Yakuza 0

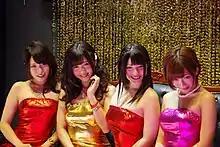
The top four most-voted AV idols in Sega's booth at Tokyo Game Show 2014. Left to right: Chika Arimura, Hibiki Ōtsuki, Ai Uehara and Mana Sakura.

The game was first announced in a special "Yakuza" event on 24 August 2014, together with a trailer. Thirty most popular AV idols, as voted by fans in an earlier poll, were also announced to make anachronistic cameo appearances in the game, with the top 10 having more significant roles (the top five would appear as the highest tier hostesses in the cabaret club minigame). A Chinese-language localization of the game was announced in 2014 and eventually released in Asia in May 2015. Shonan no Kaze performed the game's main theme and ending theme, and respectively; these songs were not licensed for the English release and were instead replaced by original instrumental tracks. This was due to the licensing issues.